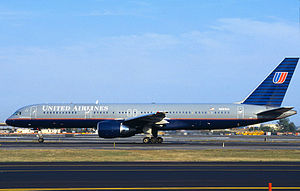
United 93 (film)
United 93 er en prisbelønnet amerikansk dokumentardrama fra 2006. Filmen er skrevet og instrueret af Paul Greengrass.